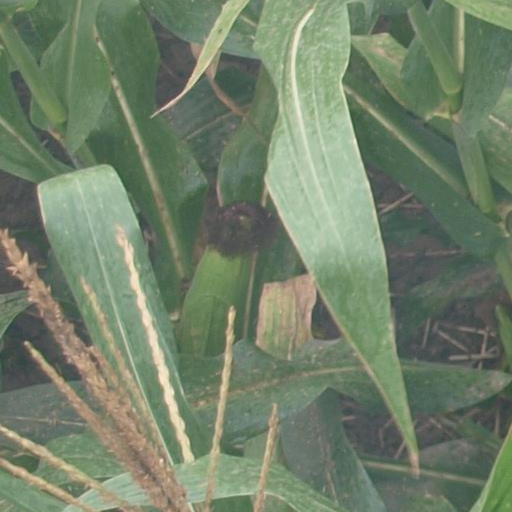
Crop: maize; corn